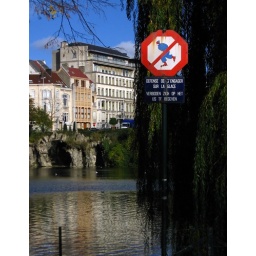
Hey you in the blue snowsuite! With the bright red skates! Get off the pond!